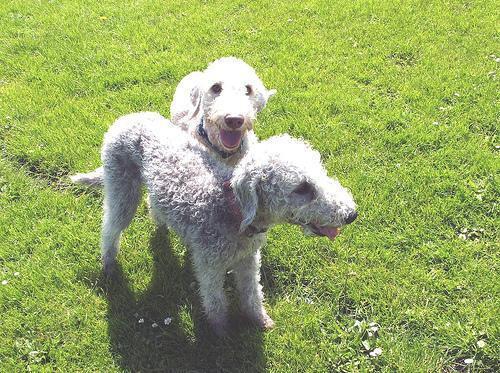
Bedlington_terrier